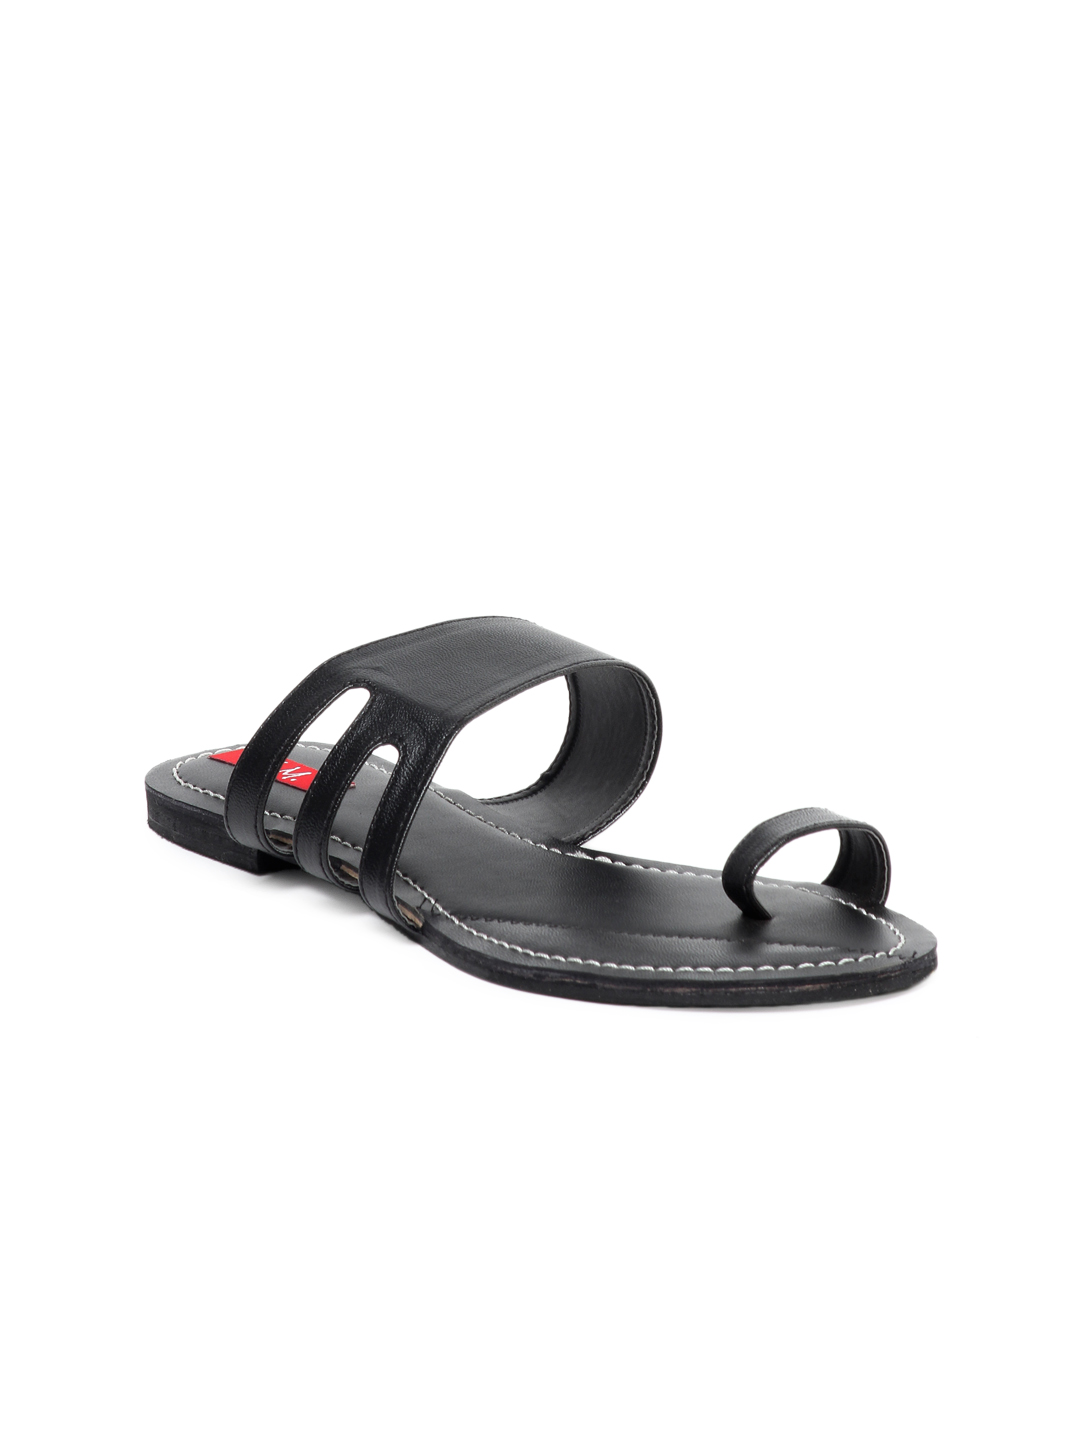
HM Women Black Sandals
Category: Footwear / Shoes / Flats
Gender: Women
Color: Black
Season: Winter 2012
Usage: Casual